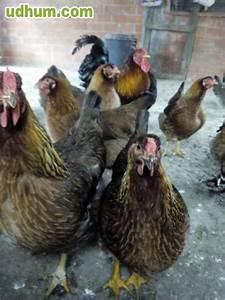
chicken